Dotter (singer)

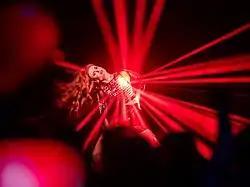
Dotter performing at Melodifestivalen 2020.

Dotter was born on 10 June 1987 in Arvika. She later moved to Stockholm and studied at the Kulturama music school. She chose the stage name "Dotter" (English: "daughter") because she considers herself a "daughter of Mother Earth" due to her vegan lifestyle. She cites her major musical influences as Jefferson Airplane, Joni Mitchell, First Aid Kit, and Florence and the Machine. Her debut single "My Flower" was released in 2014, and she later performed at "Musikhjälpen" which was broadcast on SVT.